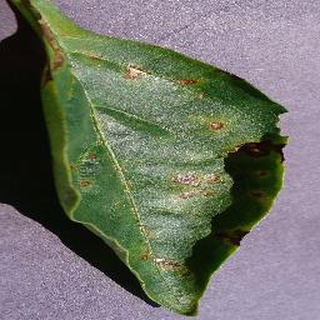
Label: bell_pepper_bacterial_spot